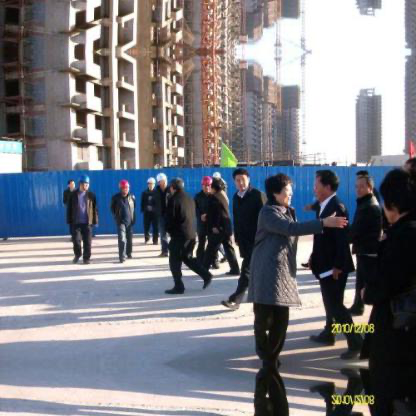
Objects in the image:
label: head
label: head
label: head
label: head
label: head
label: head
label: helmet
label: helmet
label: helmet
label: head
label: head
label: head
label: head